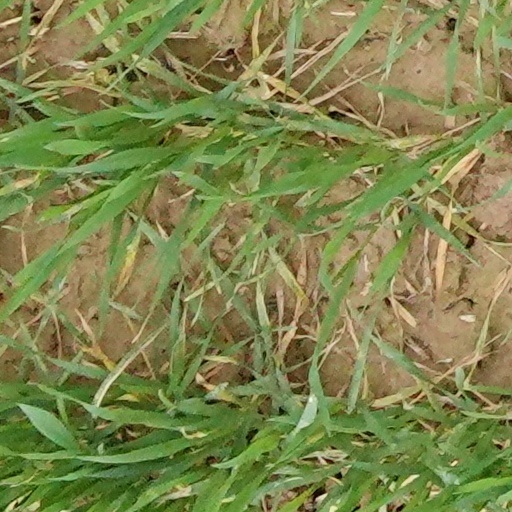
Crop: wheat